Munzur Valley National Park

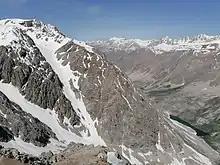
View of Munzur Valley

The national park is situated between northwest from the city center of Tunceli and Ovacık town, which is at a distance of from the provincial capital. It extends along the Munzur Valley to the Munzur Mountains, which rise up to high Amsl in the north. The park spans an area of .